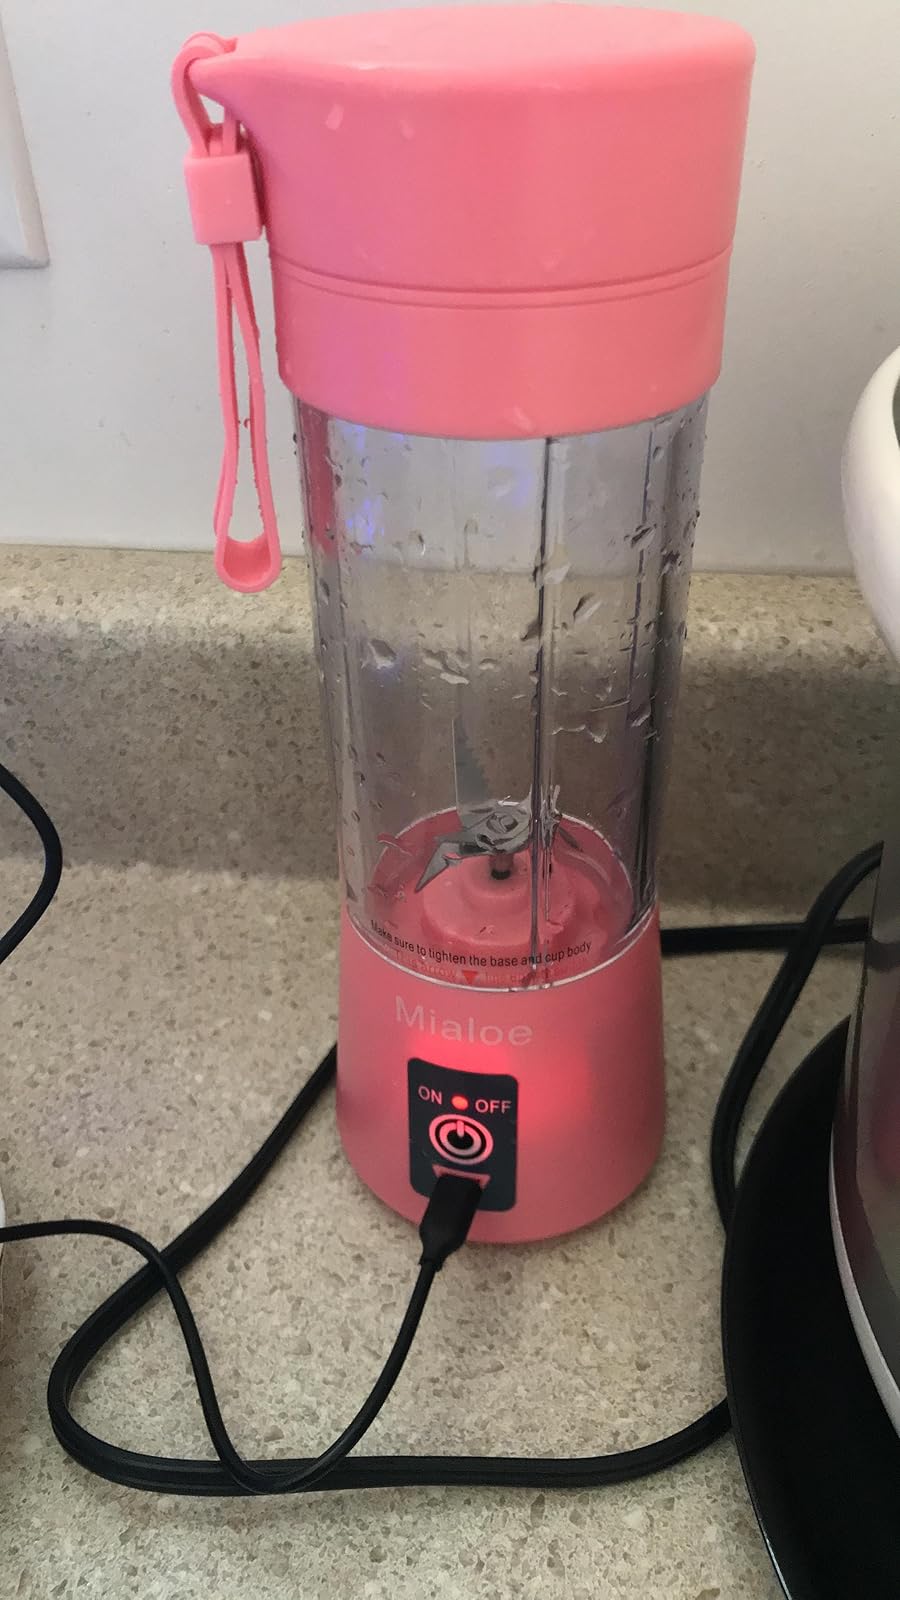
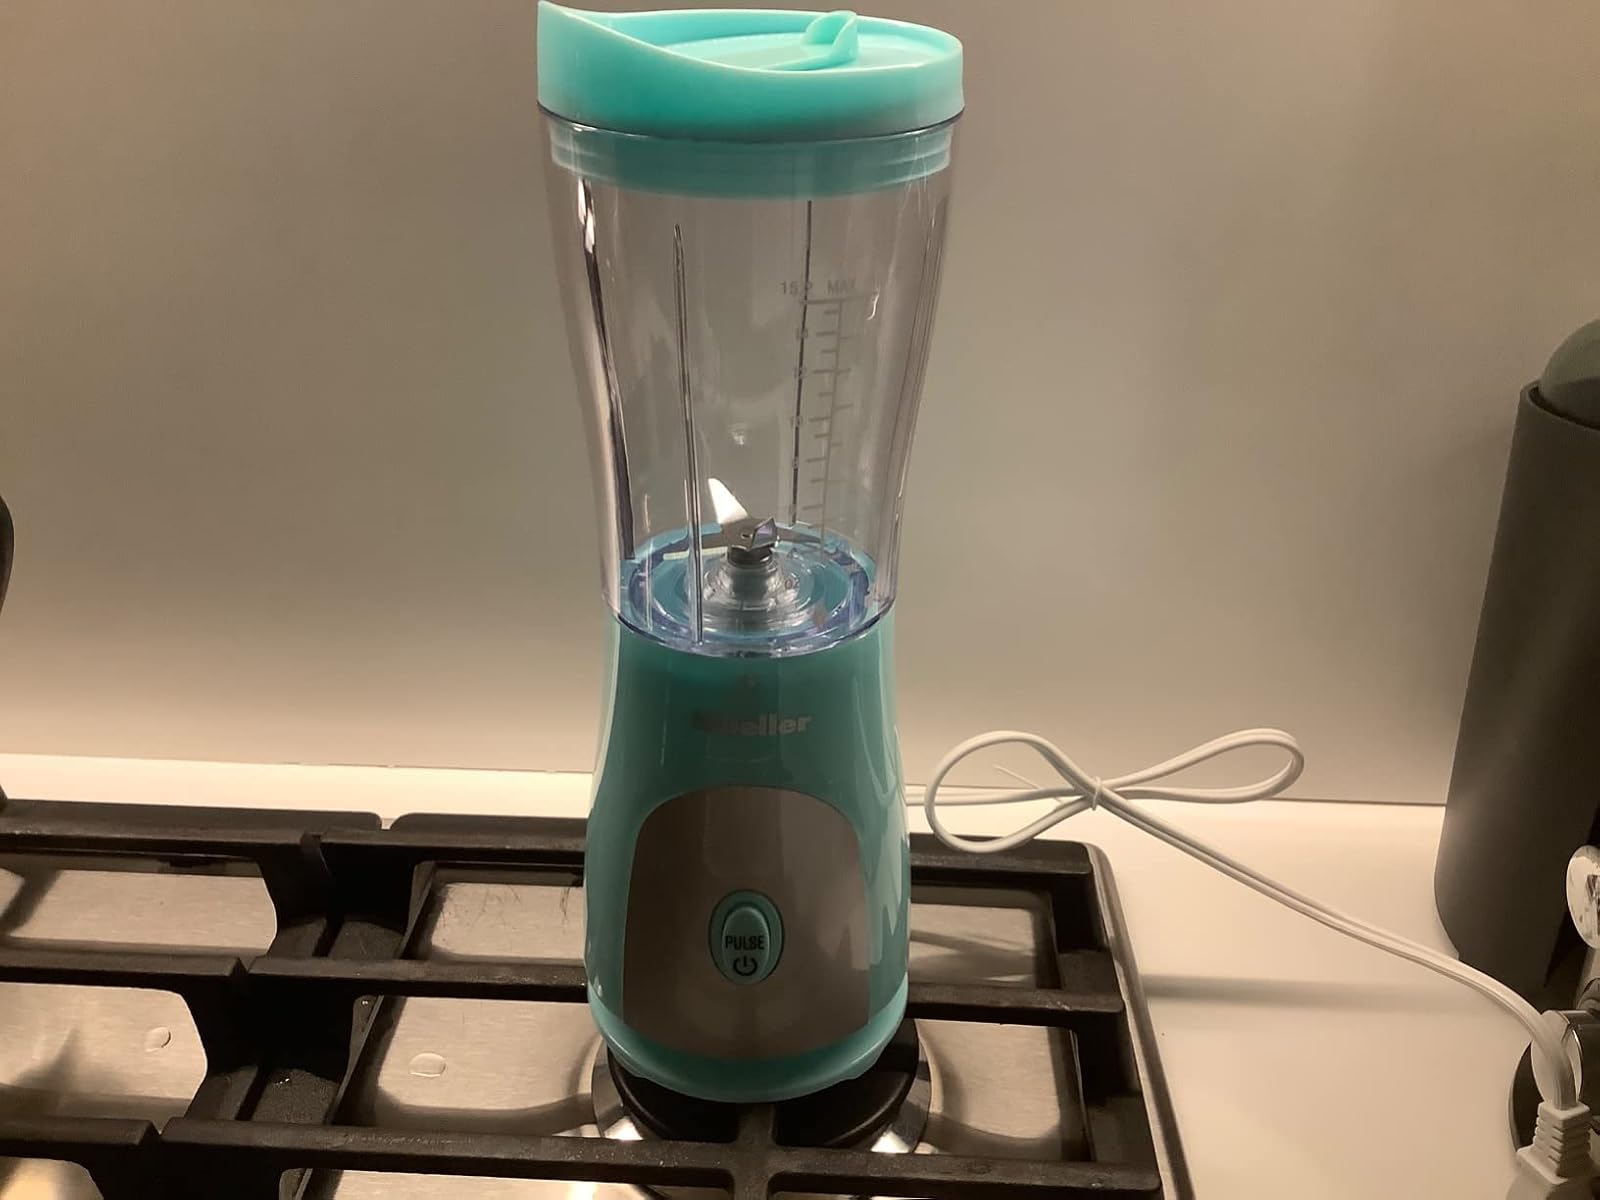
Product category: items_blender
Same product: no